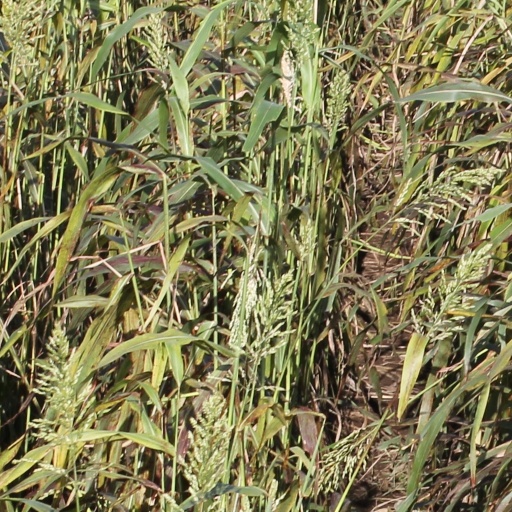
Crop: sorghum